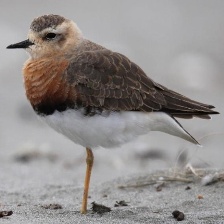
Species: INLAND DOTTEREL
Scientific name: CHARADRIUS AUSTRALIS